Question: Please indicate a possible affordance area of the chair that can be used for sitting
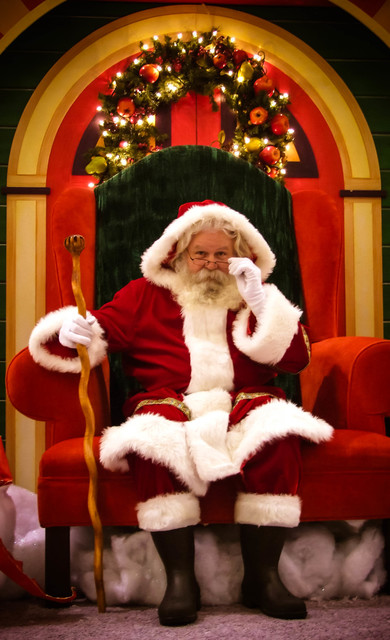
Answer: [38.127, 425.277, 387.313, 460.717]